Whitewater Ski Resort

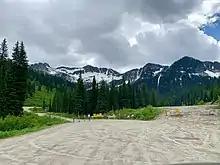
Ymir Mountain in the Selkirk Mountains near Nelson.

The elevation of the parking lot is and the lift-served summit is . While Ymir Peak is not included within the ski area boundary, lifts climb both shoulders of the bowl and provide easy traverse routes along ridges to the top. In addition to its snow, the resort is renowned for its tree skiing and steep runs; only 9% of the runs are beginner, while 29% are intermediate and the remaining 62% are advanced. Areas surrounding Whitewater, including West Arm Provincial Park, are renowned for easy access for backcountry split boarding and ski touring.